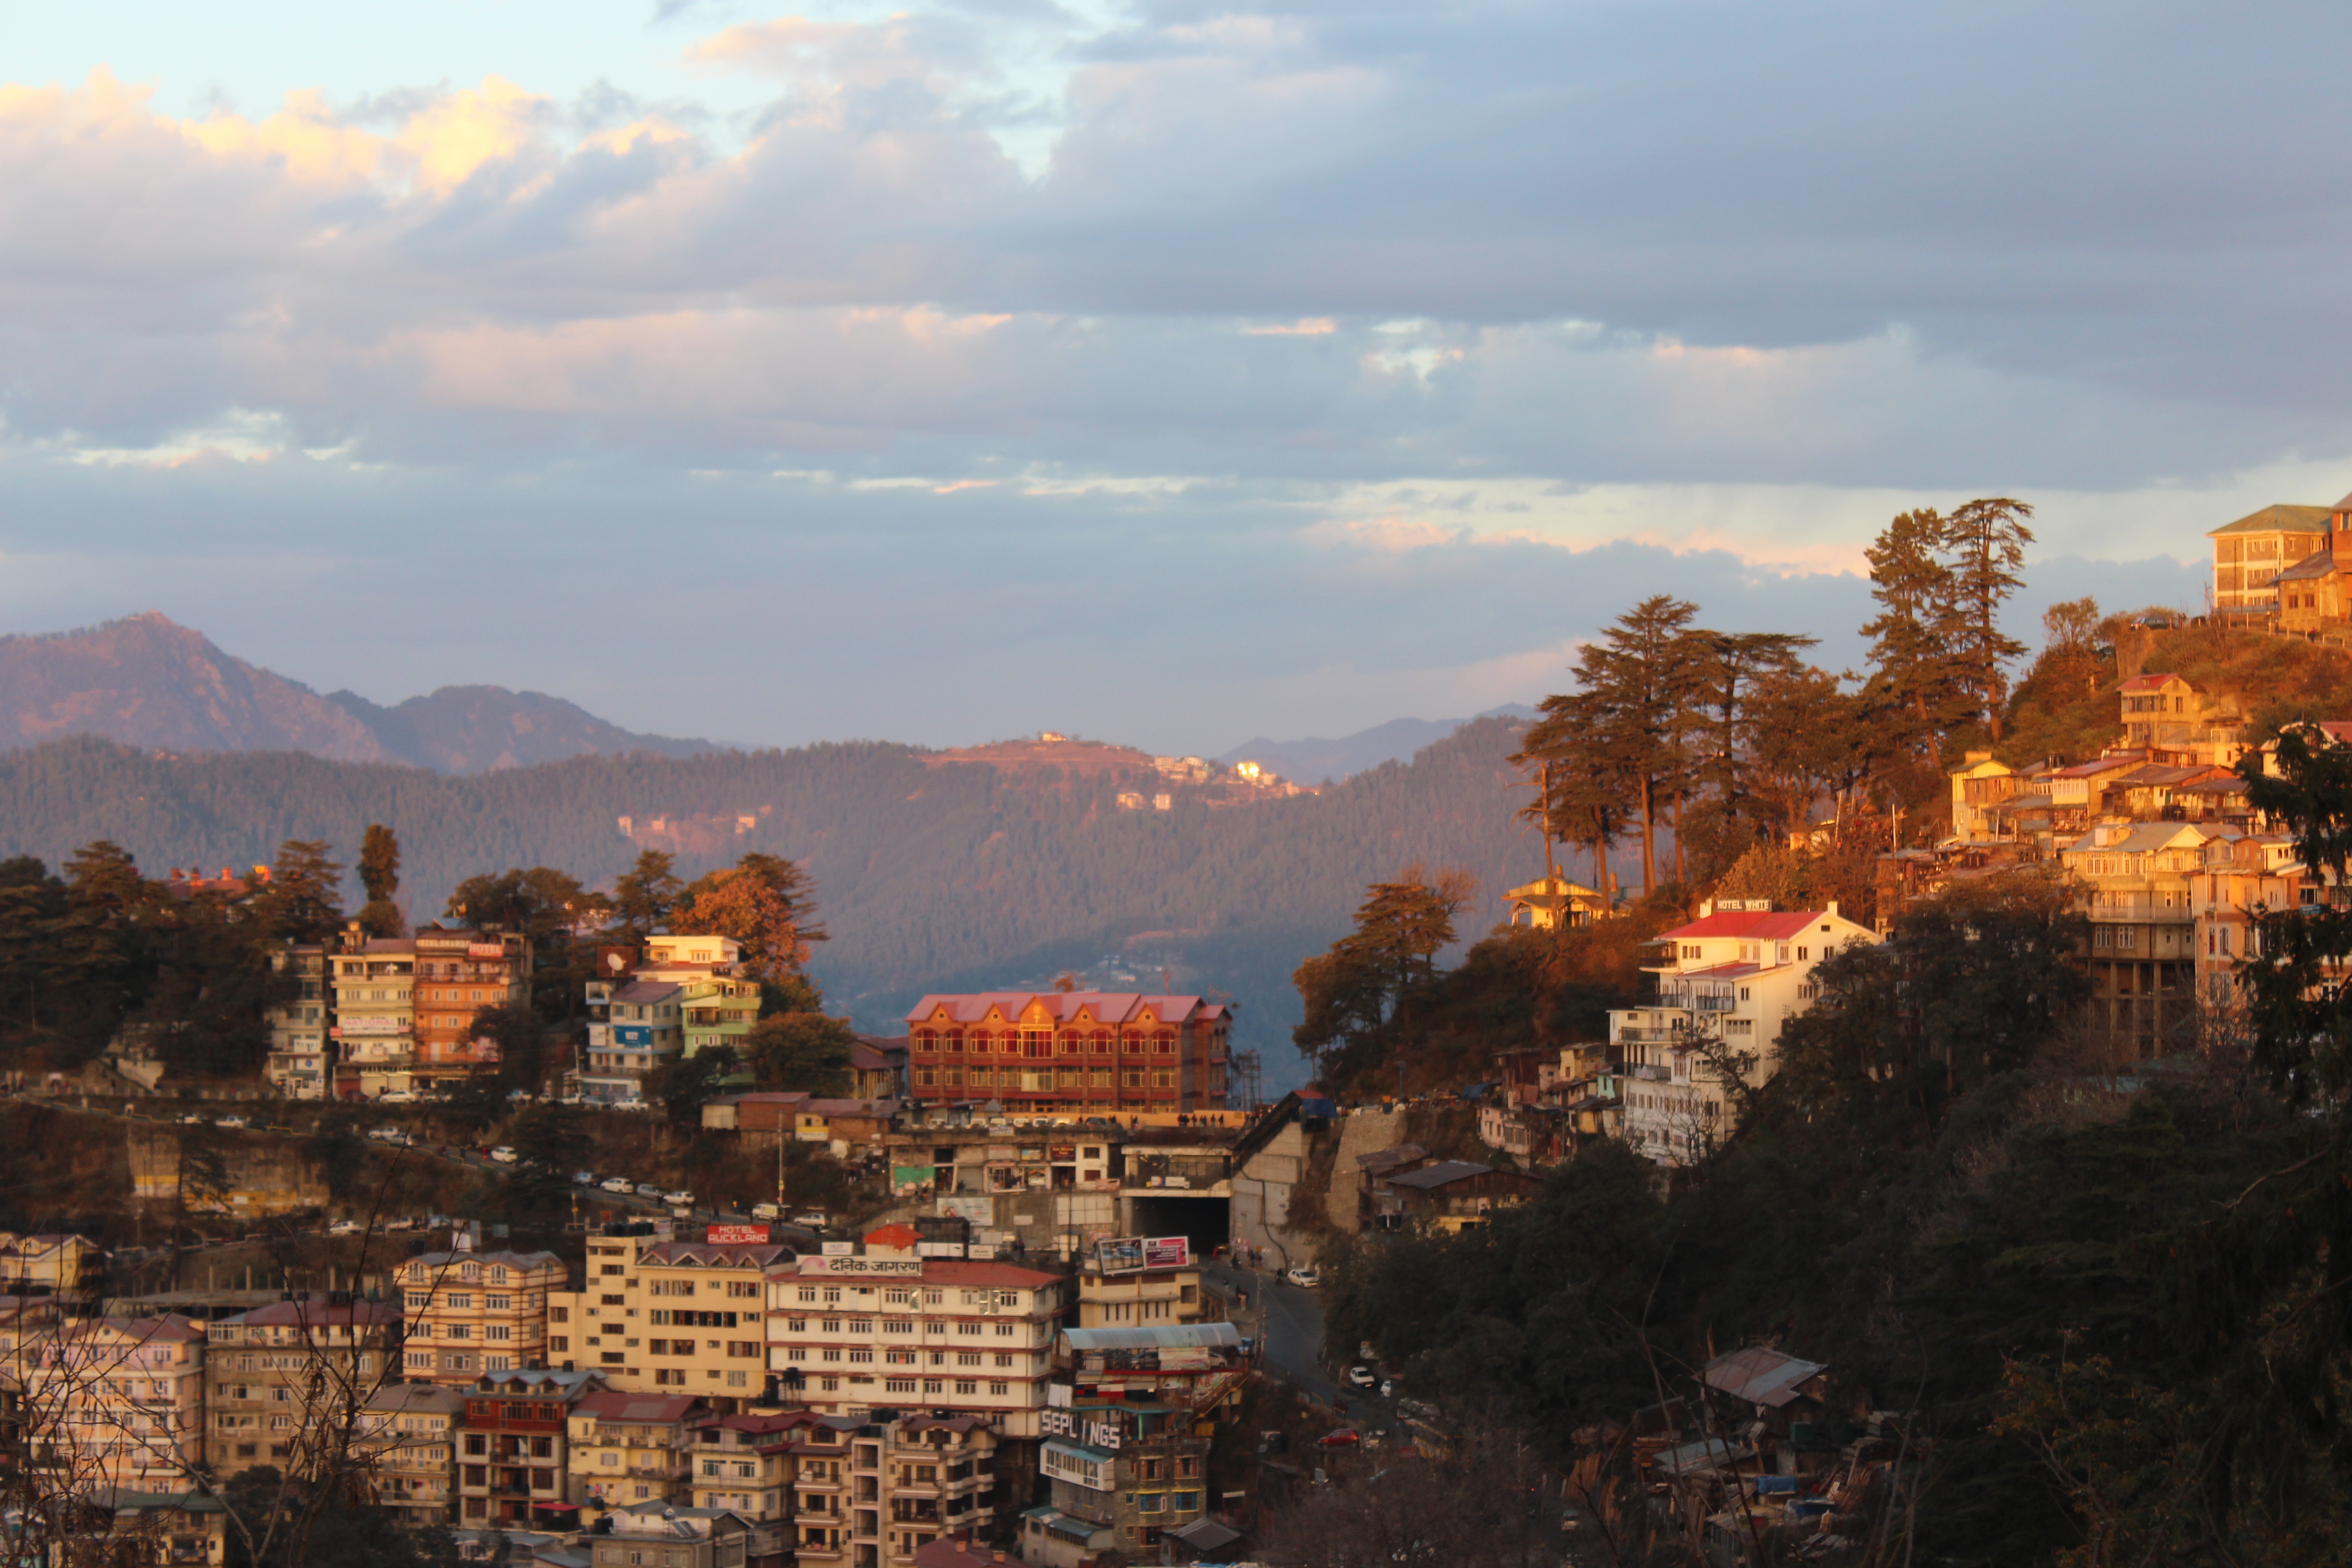
landscape, mountain, sunset, morning, town, river, valley, mountain range, cityscape, panorama, dusk, evening, autumn, india, shimla, himachal, geographical feature, human settlement, mall road